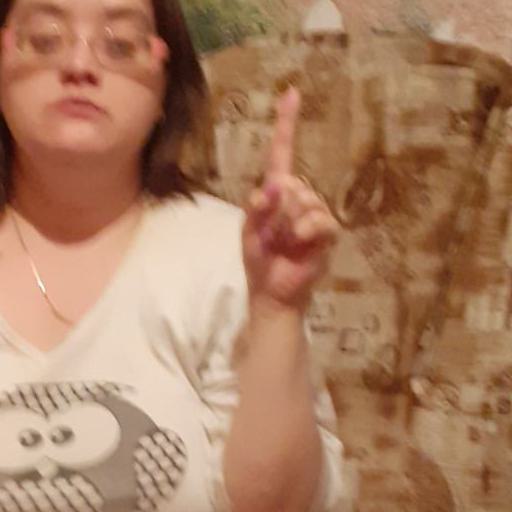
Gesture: one